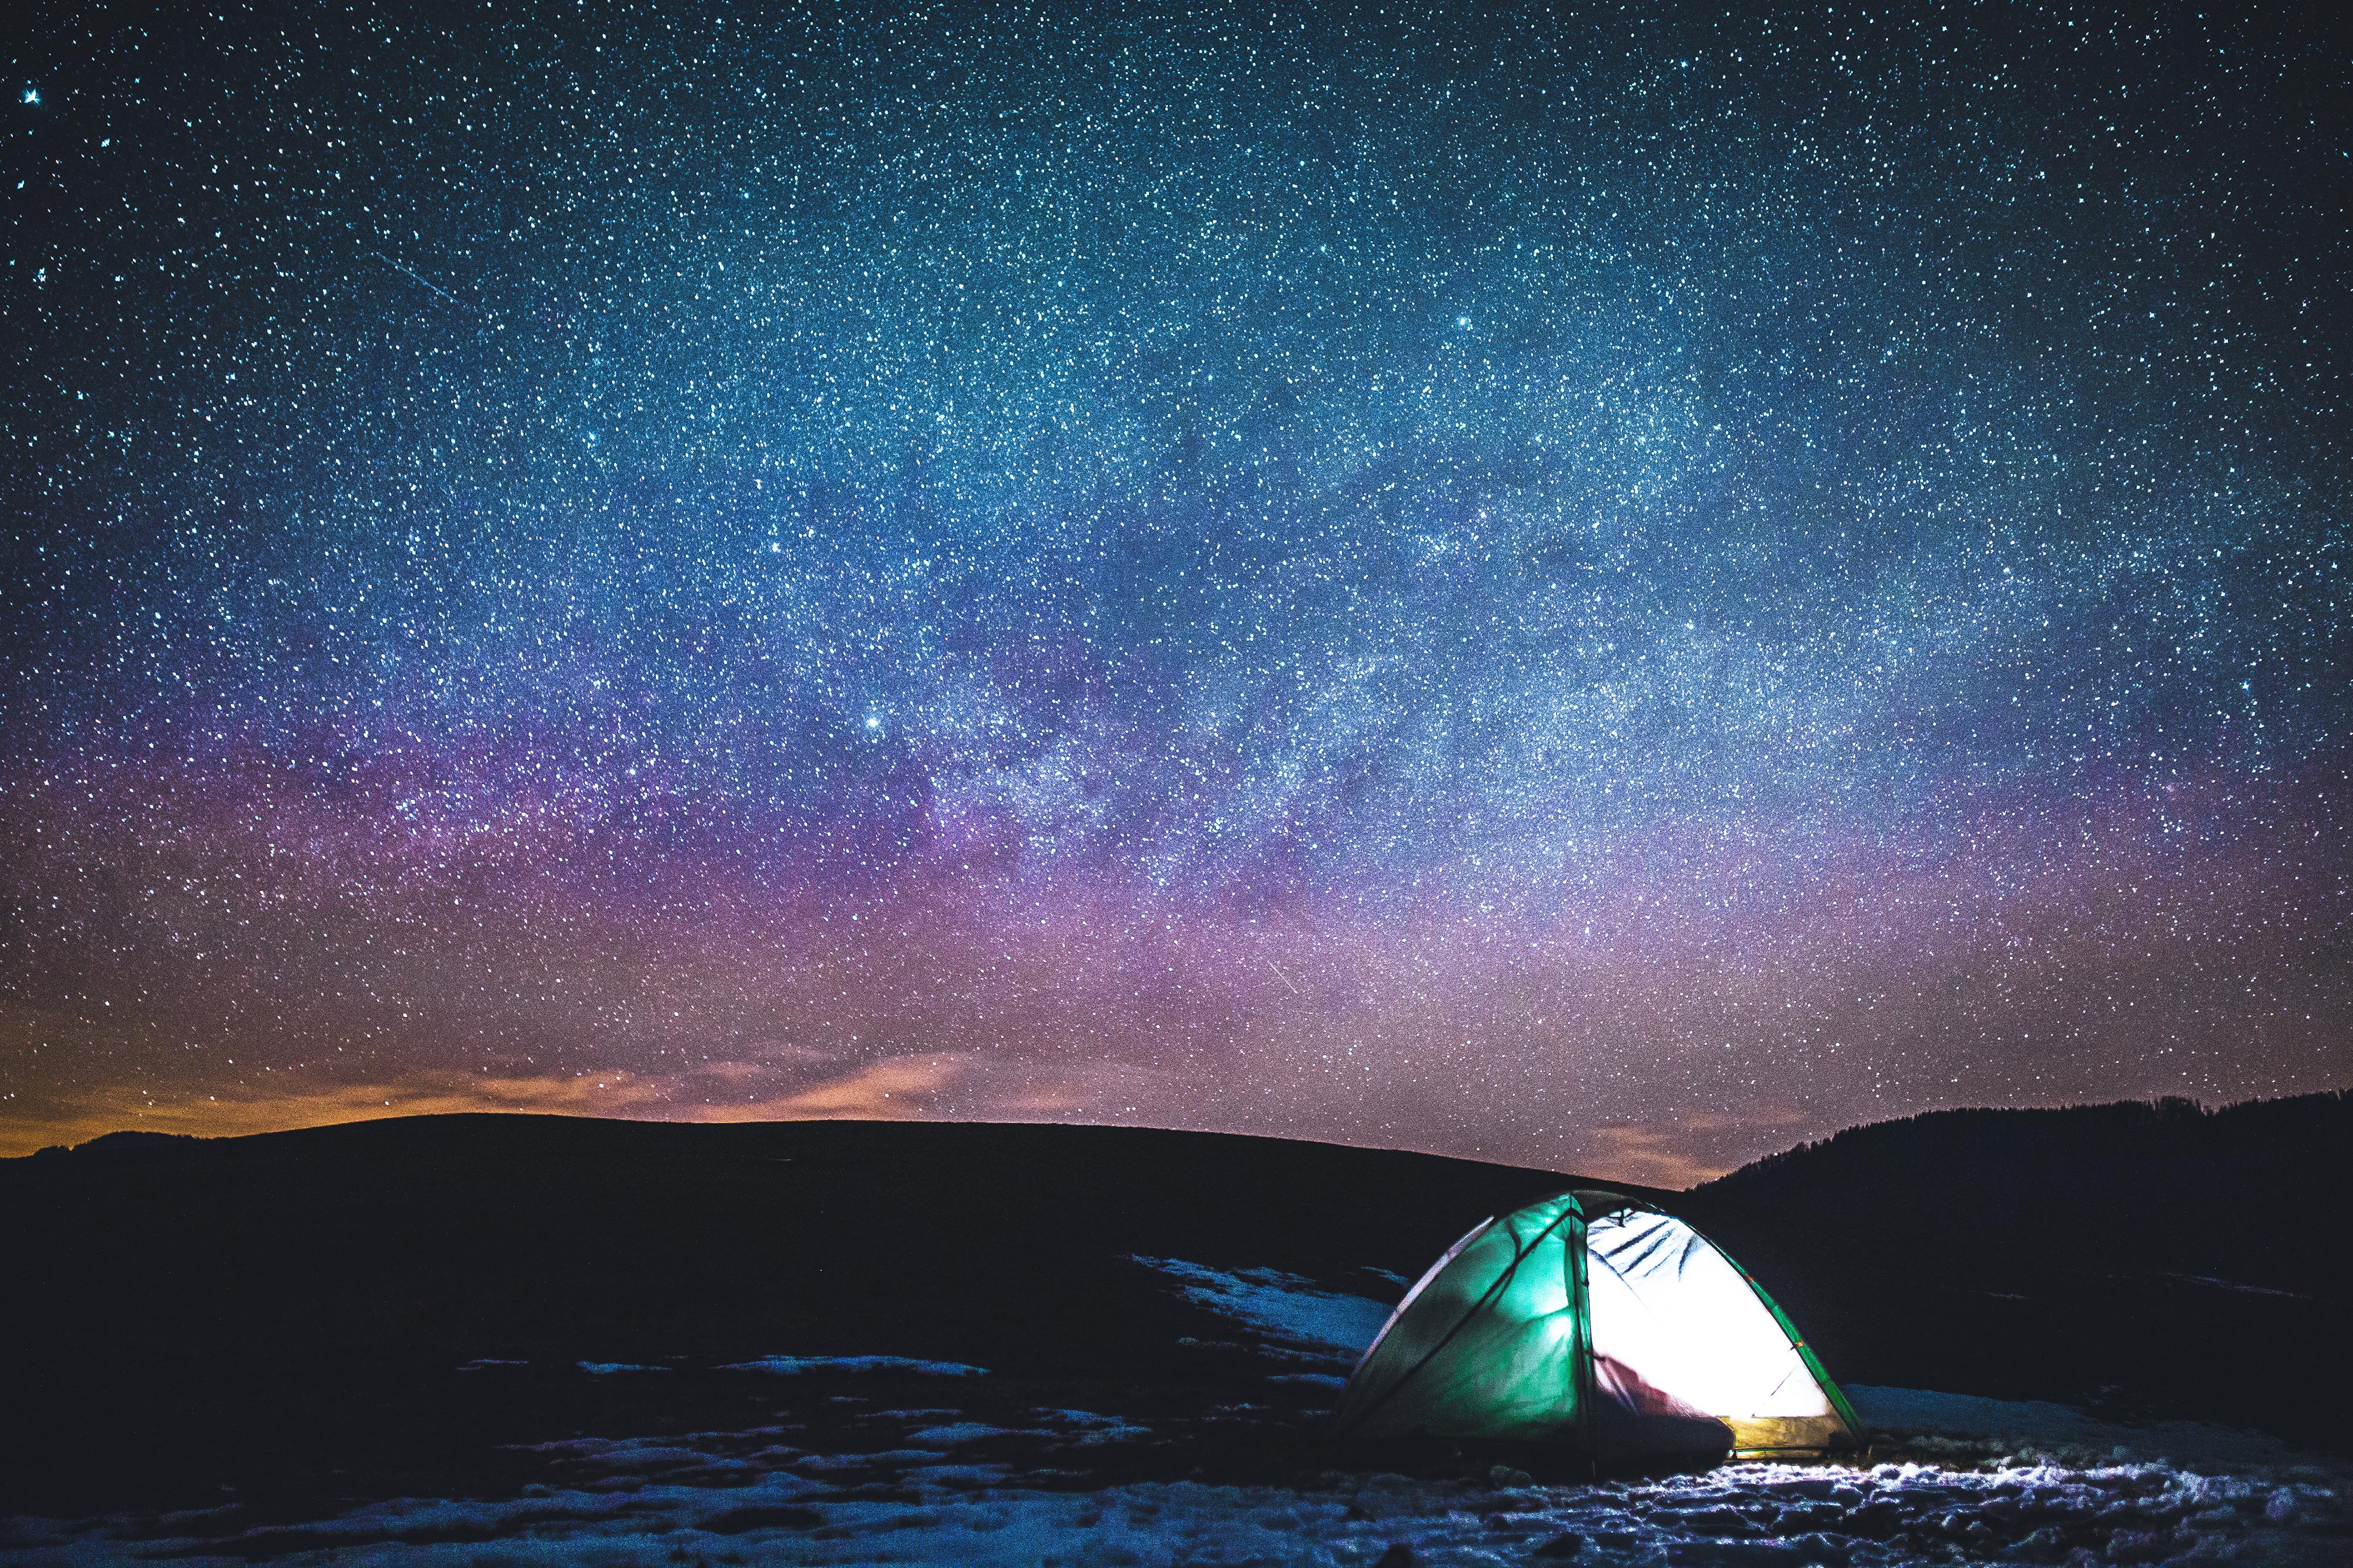
sky, night, aurora, atmosphere, space, tent, wave, star, sea, galaxy, milky way, horizon, ocean, astronomical object, landscape, world, midnight, wind